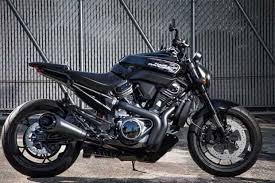
Vehicle type: Motorcycles